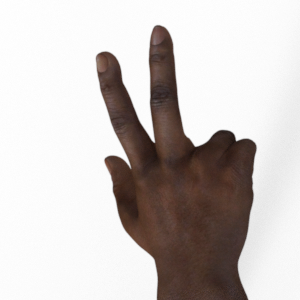
Label: scissors